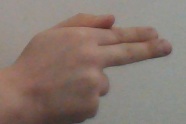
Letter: ghain